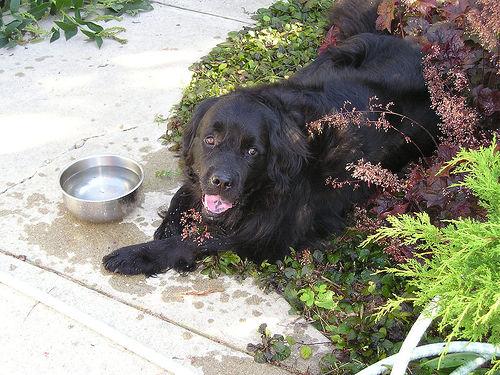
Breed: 215-n000031-Newfoundland